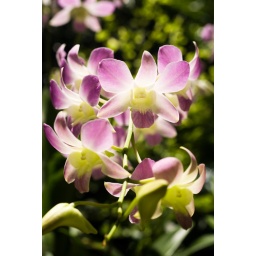
Pink and white butterfly orchid in natural setting